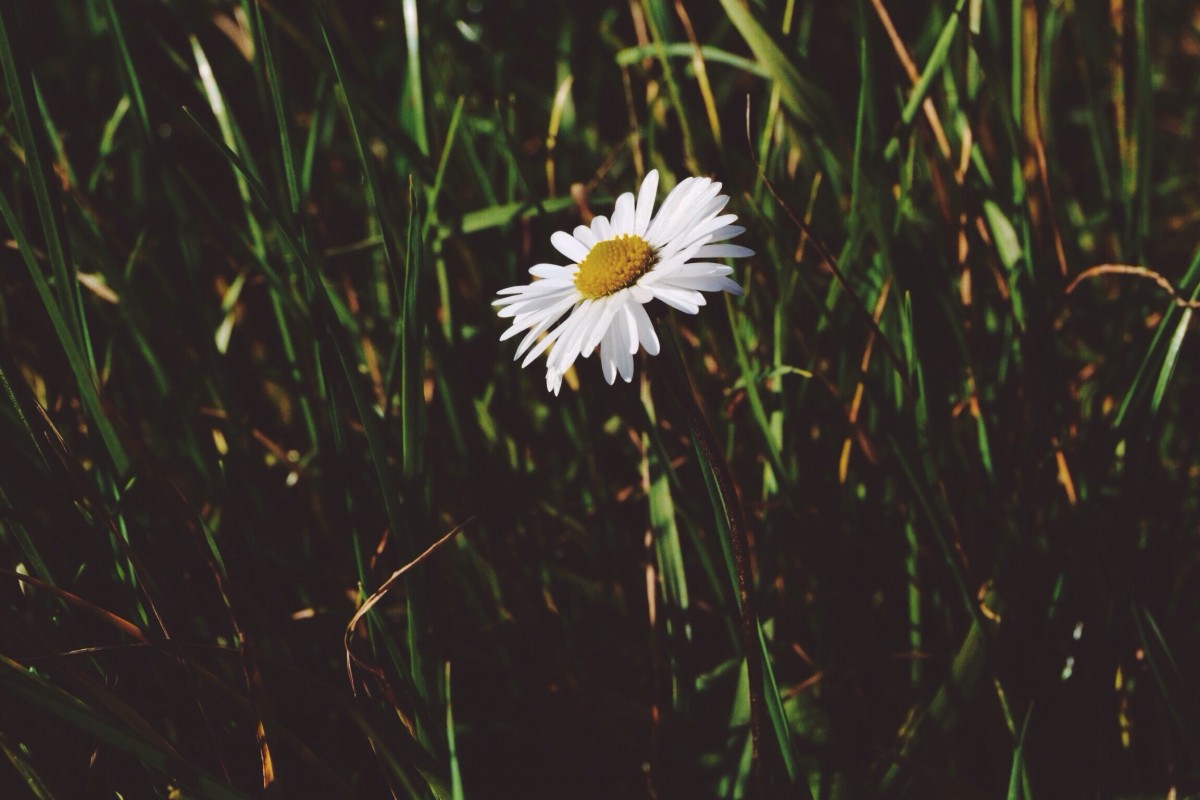
Tags: nature, flora, green, land plant, meadow, oxeye daisy, petal, daisy family, macro photography, field, leaf, sunlight, wildflower, flowering plant, grass family